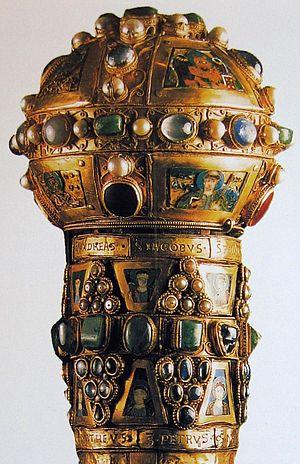
Férule de saint Pierre Apôtre, reliquaire ottonien dans le trésor de cathédrale de Limburg Italiano: Ferula di san Pietro Apostolo, reliquiario ottoniano nel tesoro della Cattedrale di Limburg
La férule pétrinienne ou férule de saint Pierre est un reliquaire conservé au trésor de la cathédrale de Limburg en Allemagne qui contient un morceau de la férule de l'apôtre Pierre.